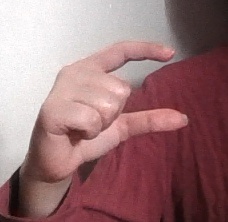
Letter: dal